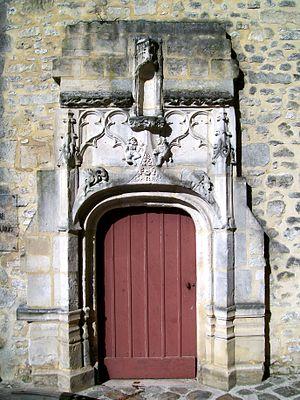
Prieuré St-Maurice, porte provenant du couvent des Cordeliers disparu, remontée ici en 1993.
Le château royal de Senlis remonte à l'époque des Mérovingiens et fut le lieu de l'élection de Hugues Capet en 987, mais a été entièrement reconstruit sous Louis le Gros vers 1130. Il est utilisé comme résidence royale jusqu'au début du XVIᵉ siècle et tombe en ruines peu avant la Révolution, et les bâtiments subsistants sont pour la plupart démolis en 1812 et 1861. Le prieuré Saint-Maurice est une fondation de Saint-Louis de 1262 / 1264 environ et a été construit à proximité du château royal. En raison du nombre insuffisant de moines, il a été supprimé en 1768, et le cloître et la chapelle ont été démolis après la Révolution. En restent le bâtiment des moines, aujourd'hui salle polyvalente municipale, et le logis du prieur du XVIIIᵉ siècle, racheté par la ville de Senlis en 1956 pour y installer le musée de la Vénerie. L'ensemble des ruines du château royal et du prieuré Saint-Maurice est situé sur un même terrain, aménagé en parc, et accessible gratuitement tous les jours sauf le mardi.